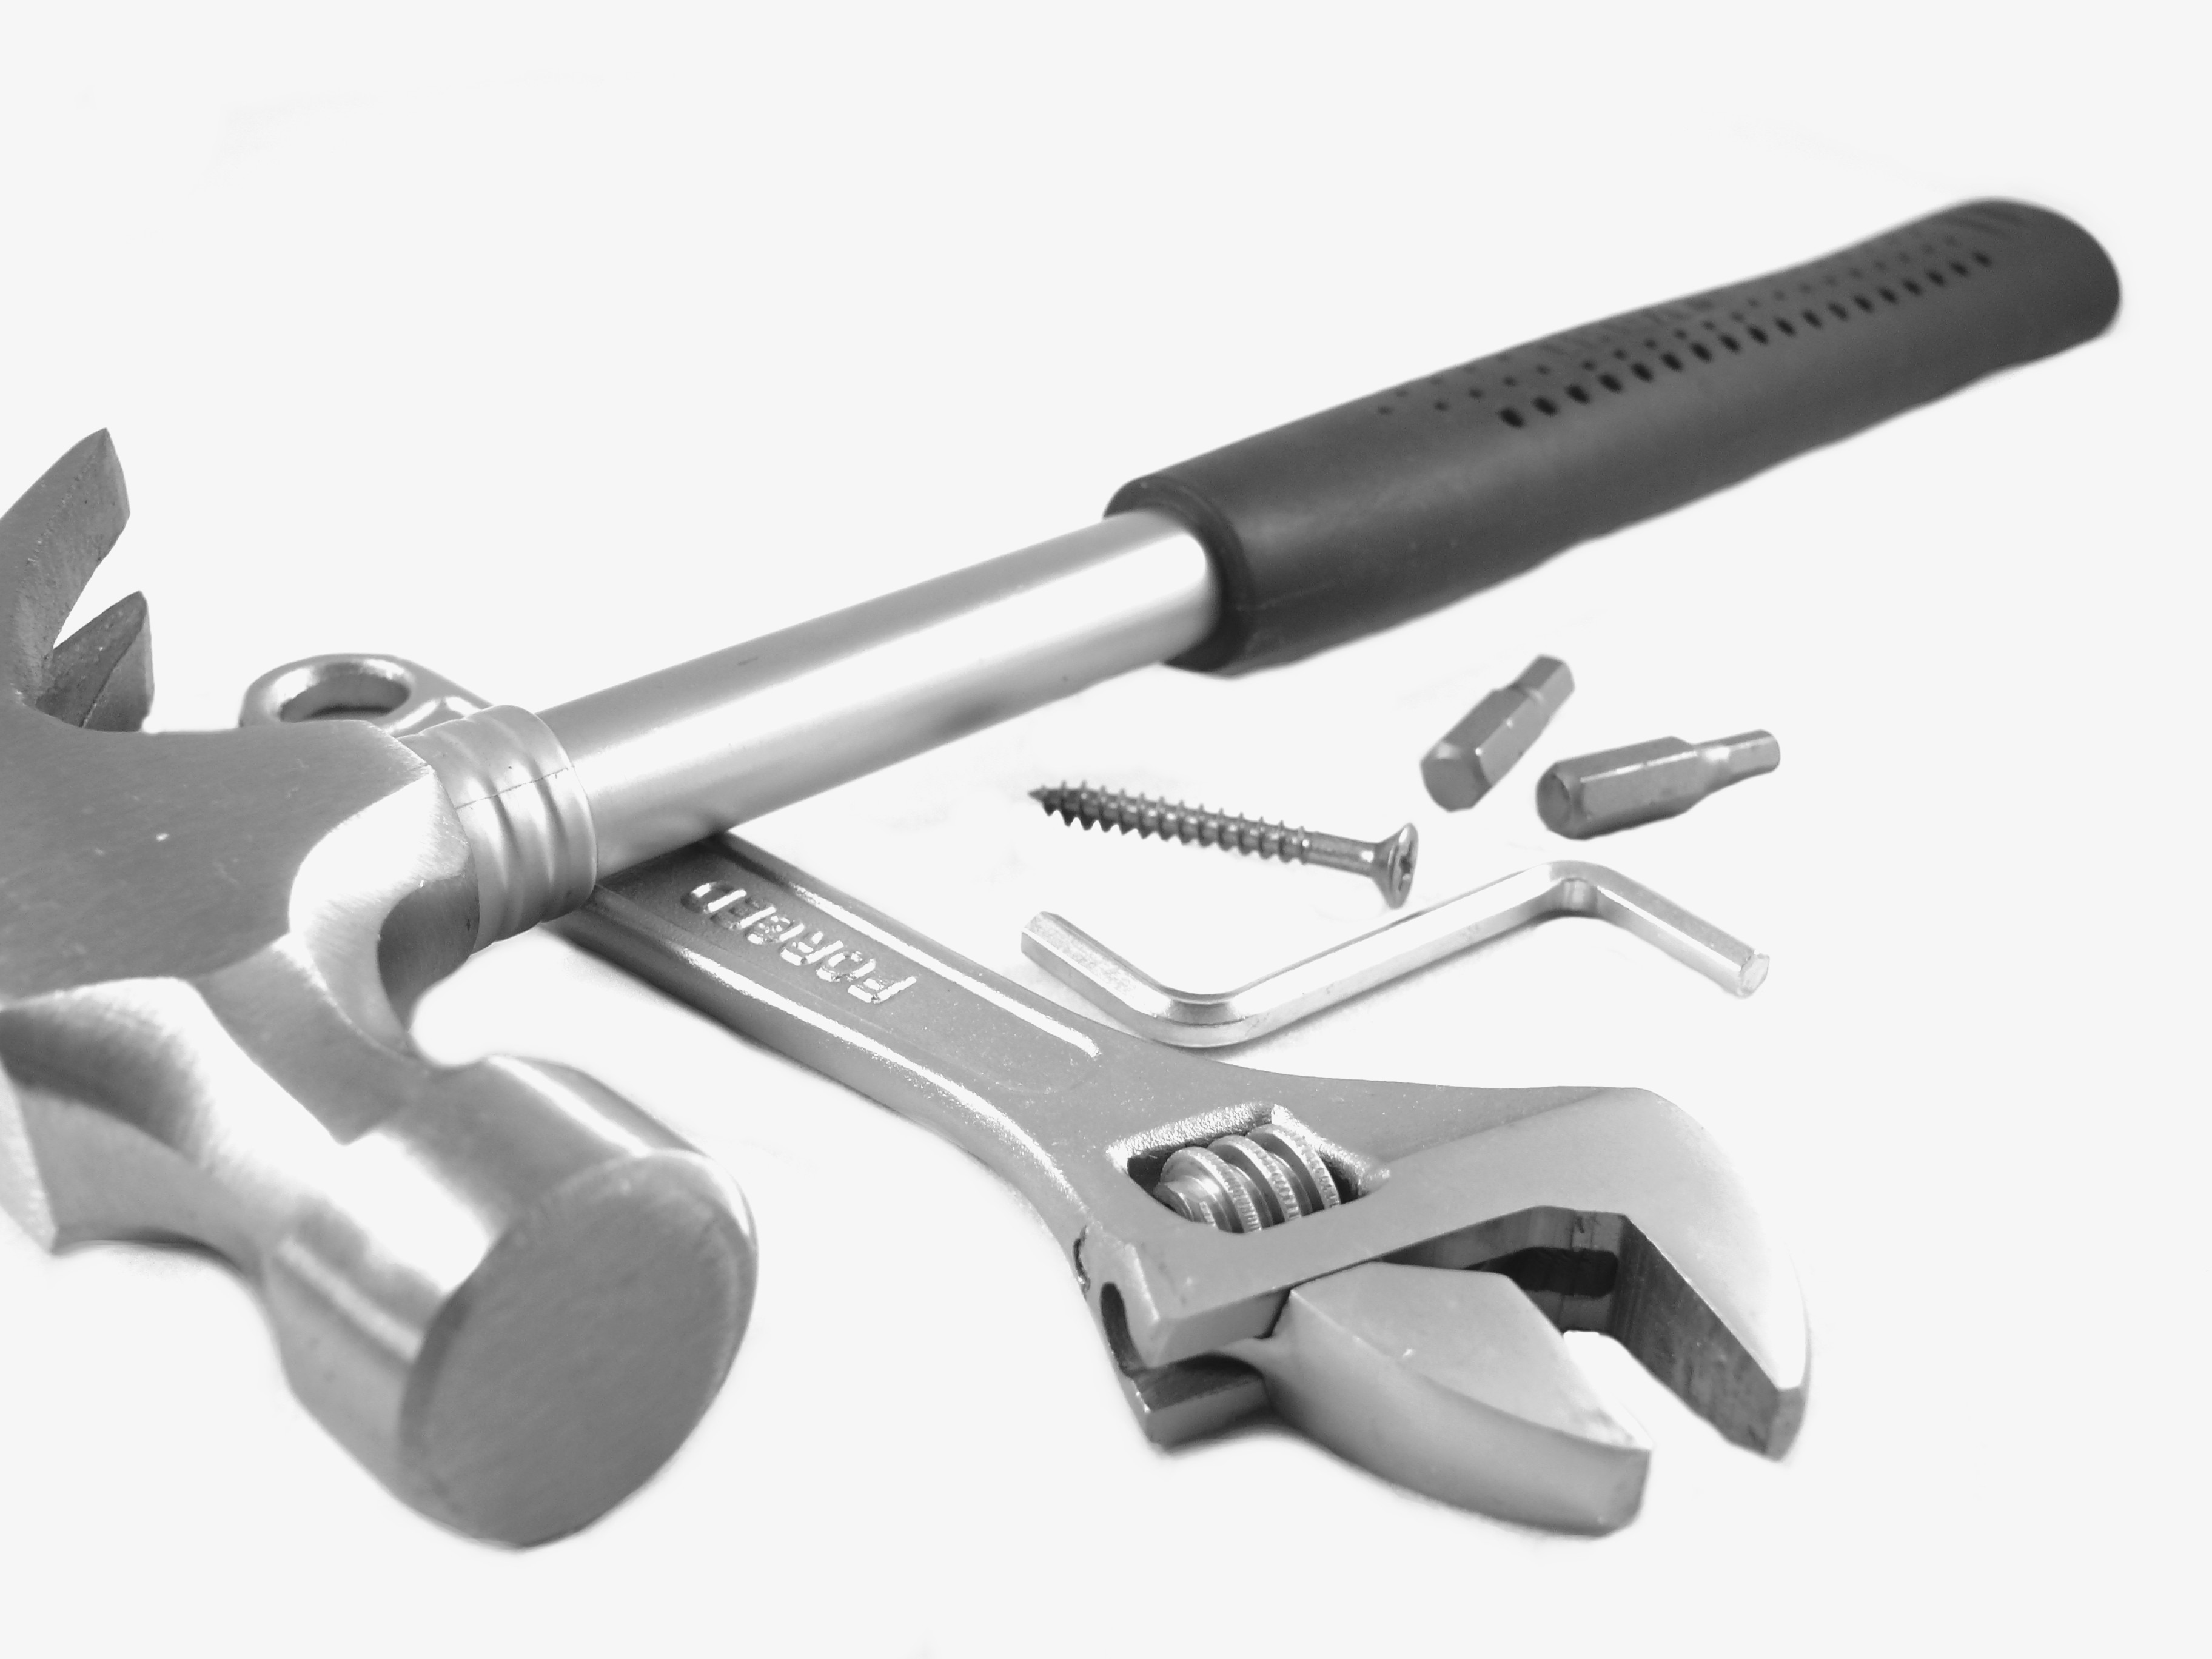
work, tool, construction, hammer, nut, object, nail, screw, drill, tools, build, nails, kit, job, builder, spanner, bicycle part